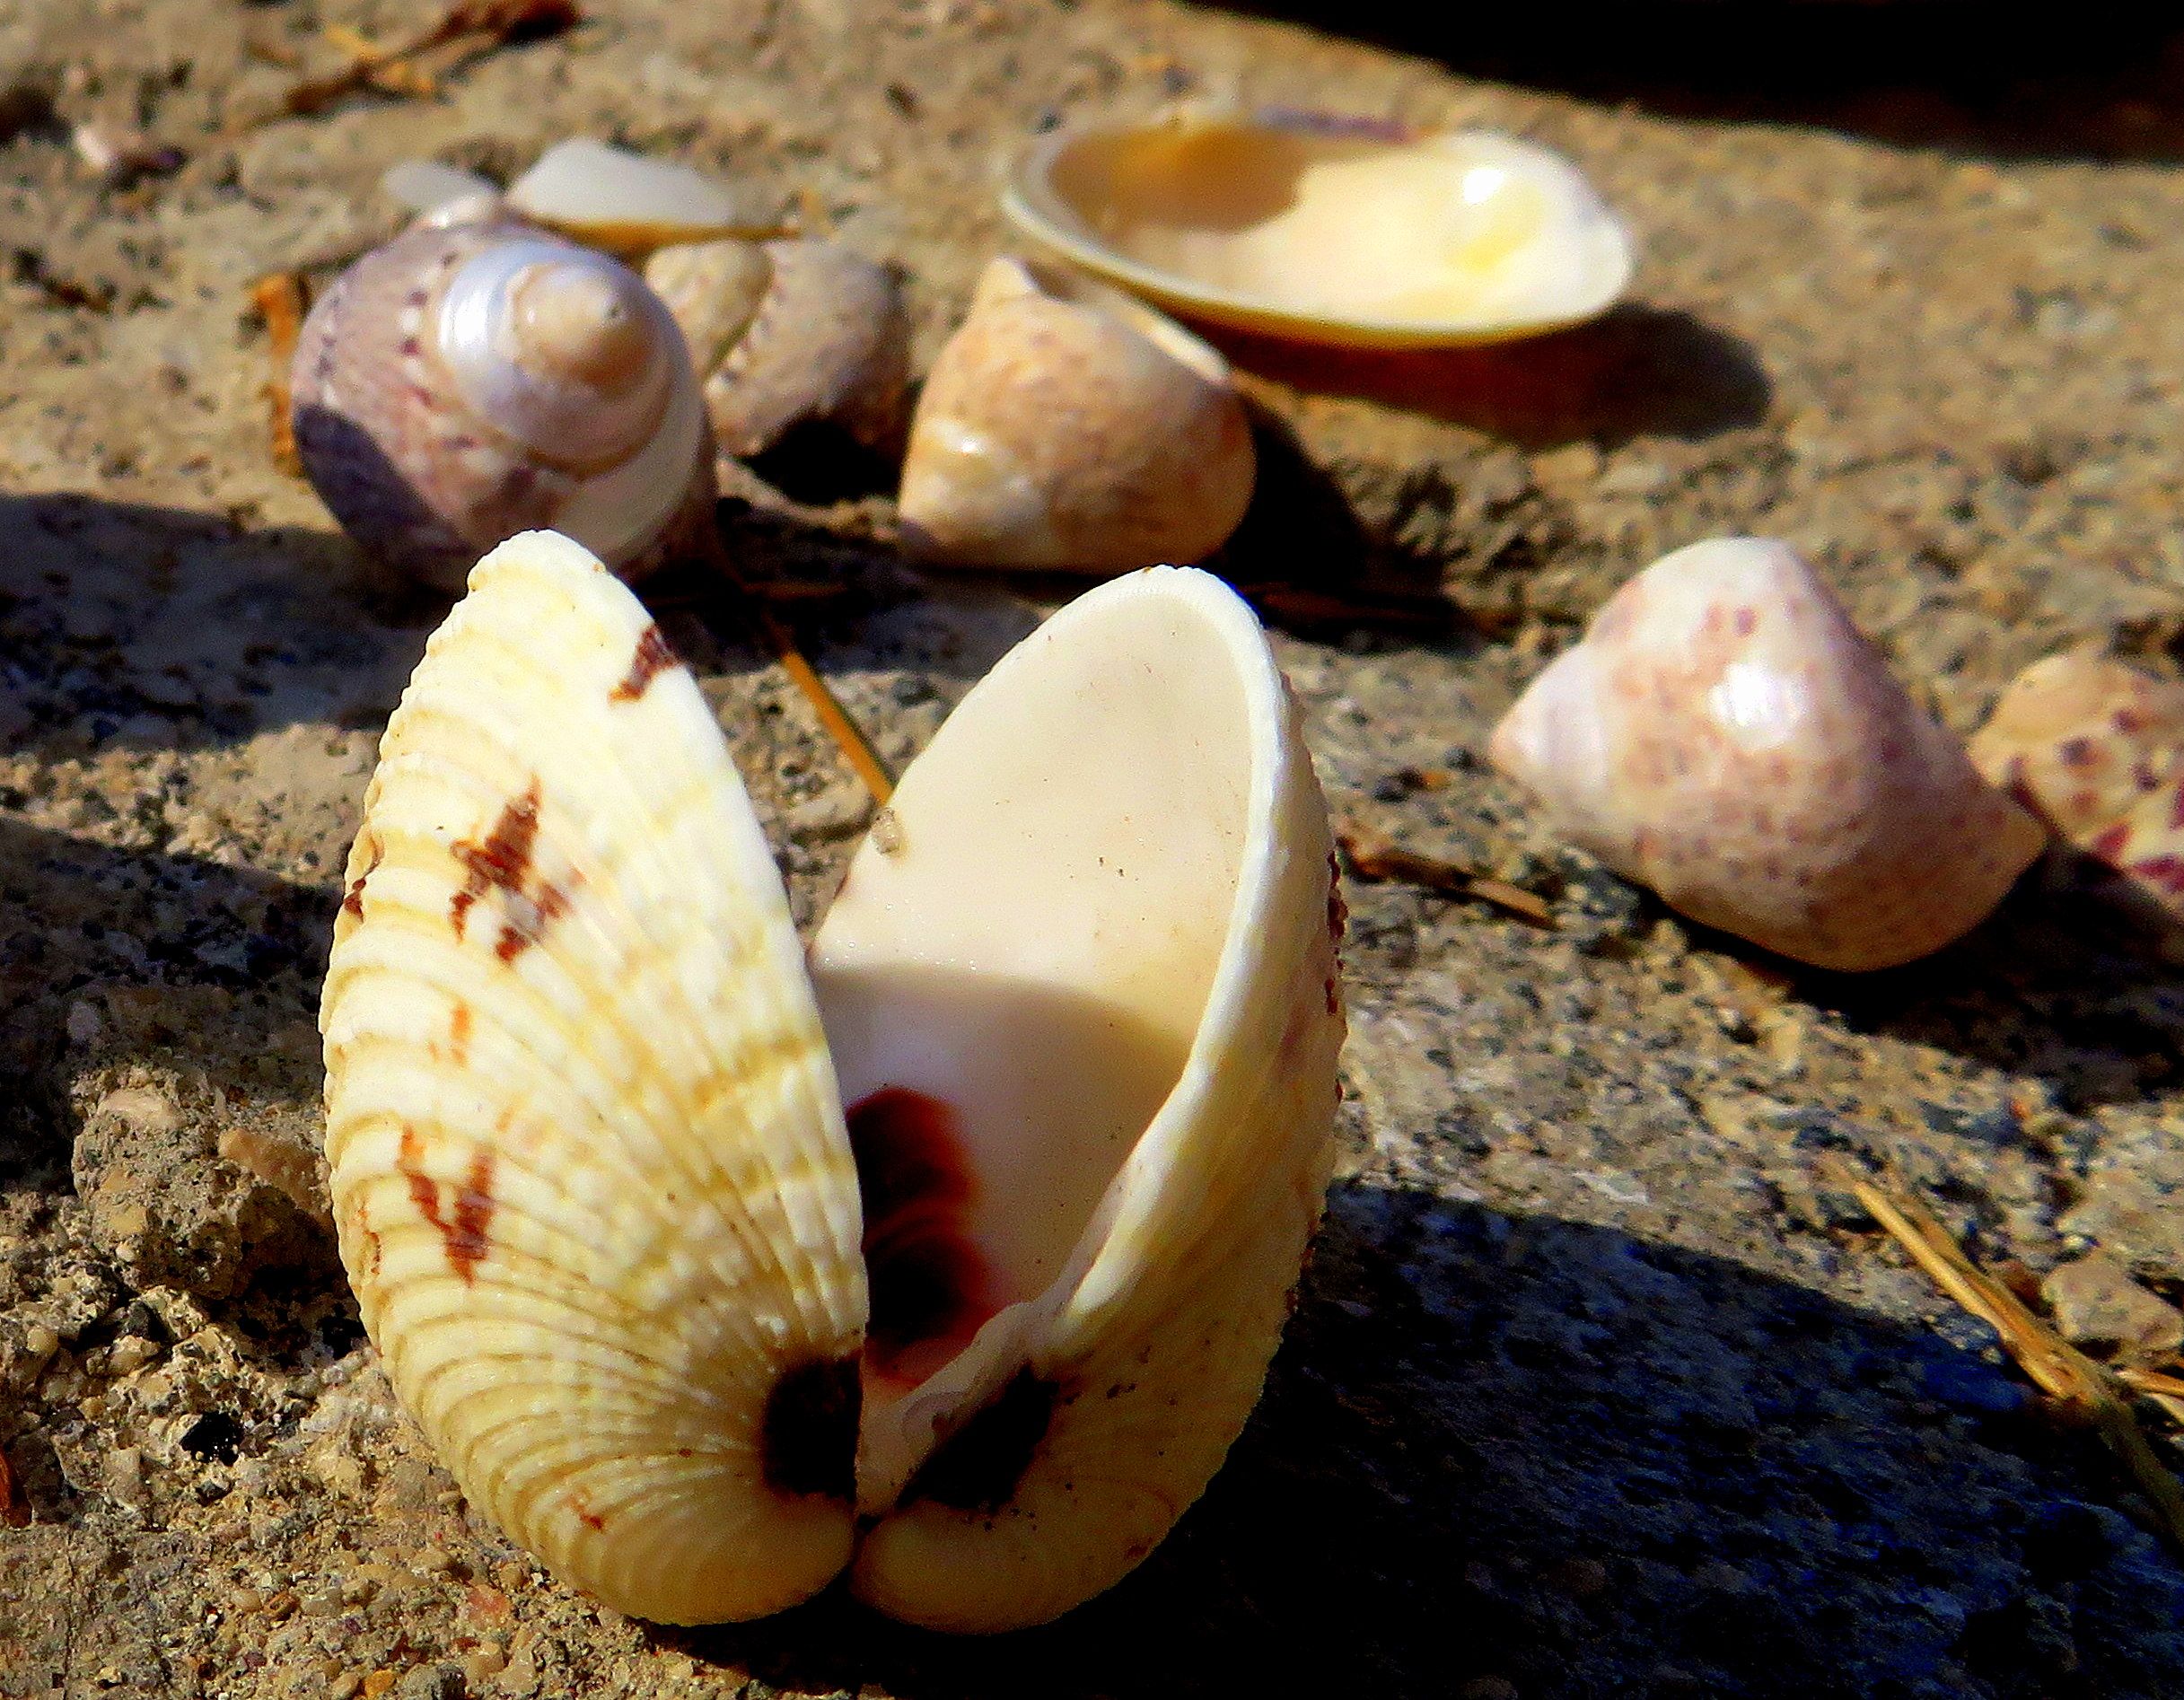
Seashells on Sand
The image shows various seashells on the sand. White, open shell marked with brown spots in the foreground. There are spiral-shaped shells in pink and brown are scattered in the background.
The scene is a landscape image captured in natural, sunny daylight from a low-angle at ground level. It is a close-up shot showing seashells lying on the sand under bright sunlight in a color palette of shades of cream and grayish. The scene is peaceful and serene.
Labels: Animal, Clam, Food, Invertebrate, Sea Life, Seafood, Seashell, Insect, Bread, Plate, Fruit, Pear, Plant, Produce, Fungus, Conch, Sand, seashells
Camera: Canon Canon PowerShot SX720 HS
Lens: 4.3 - 172.0 mm, 4-172mm
Aperture: F4
Exposure: 1/1250 sec
ISO: 80
Focal length: 4.3 mm